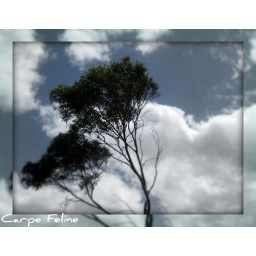
trees in sky